Range Rover Sport

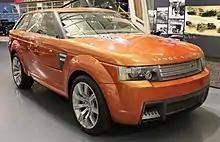
Range Stormer concept displayed in the BMM, Gaydon

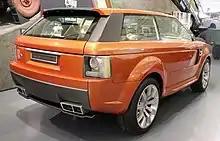
Rear

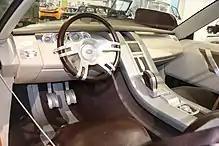
Interior

The Range Rover Sport was prefigured by the Range Stormer concept car, and it was introduced at the 2004 North American International Auto Show.